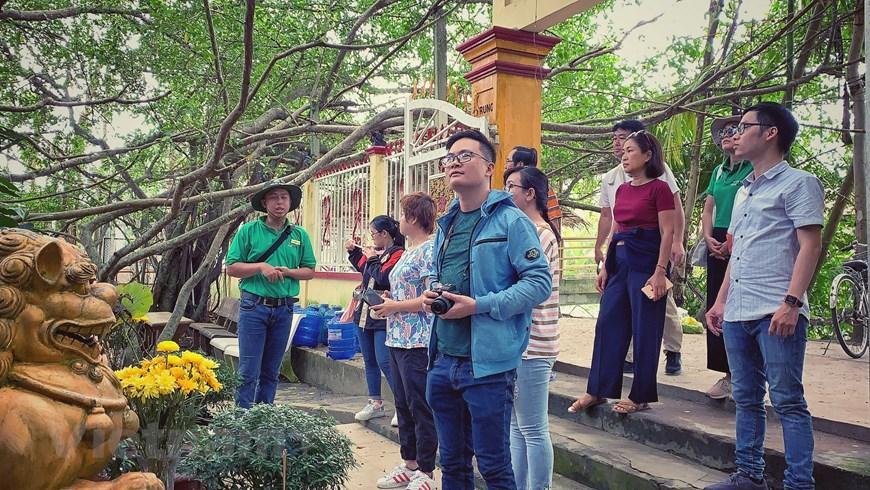
có một người đàn ông mặc áo xanh lá cây đang thuyết minh cho đám đông